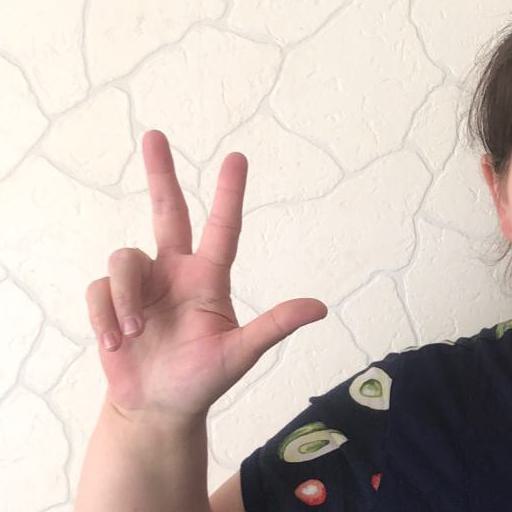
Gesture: three2